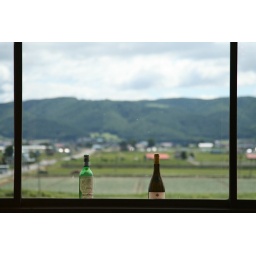
the two wine bottles are displayed there by the window .......